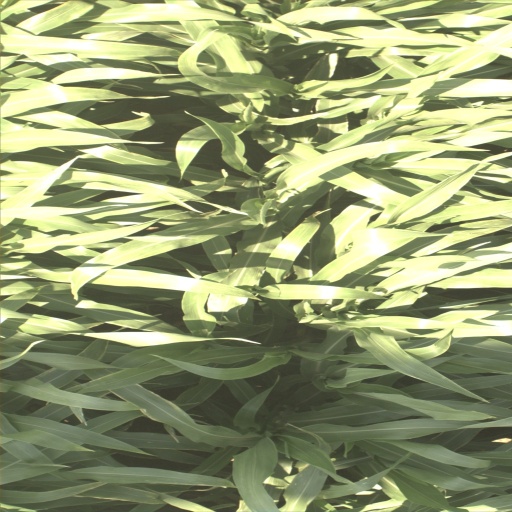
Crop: sorghum